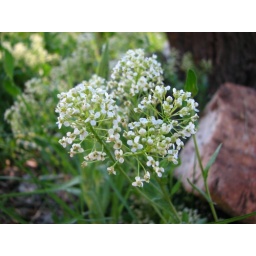
around the apple tree